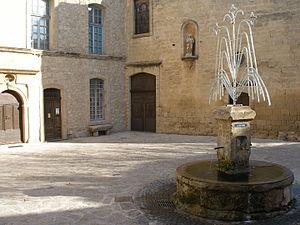
Fontaine sur la Place, à Grambois (Vaucluse)
Grambois est une commune française située dans le département de Vaucluse, en région Provence-Alpes-Côte d'Azur.